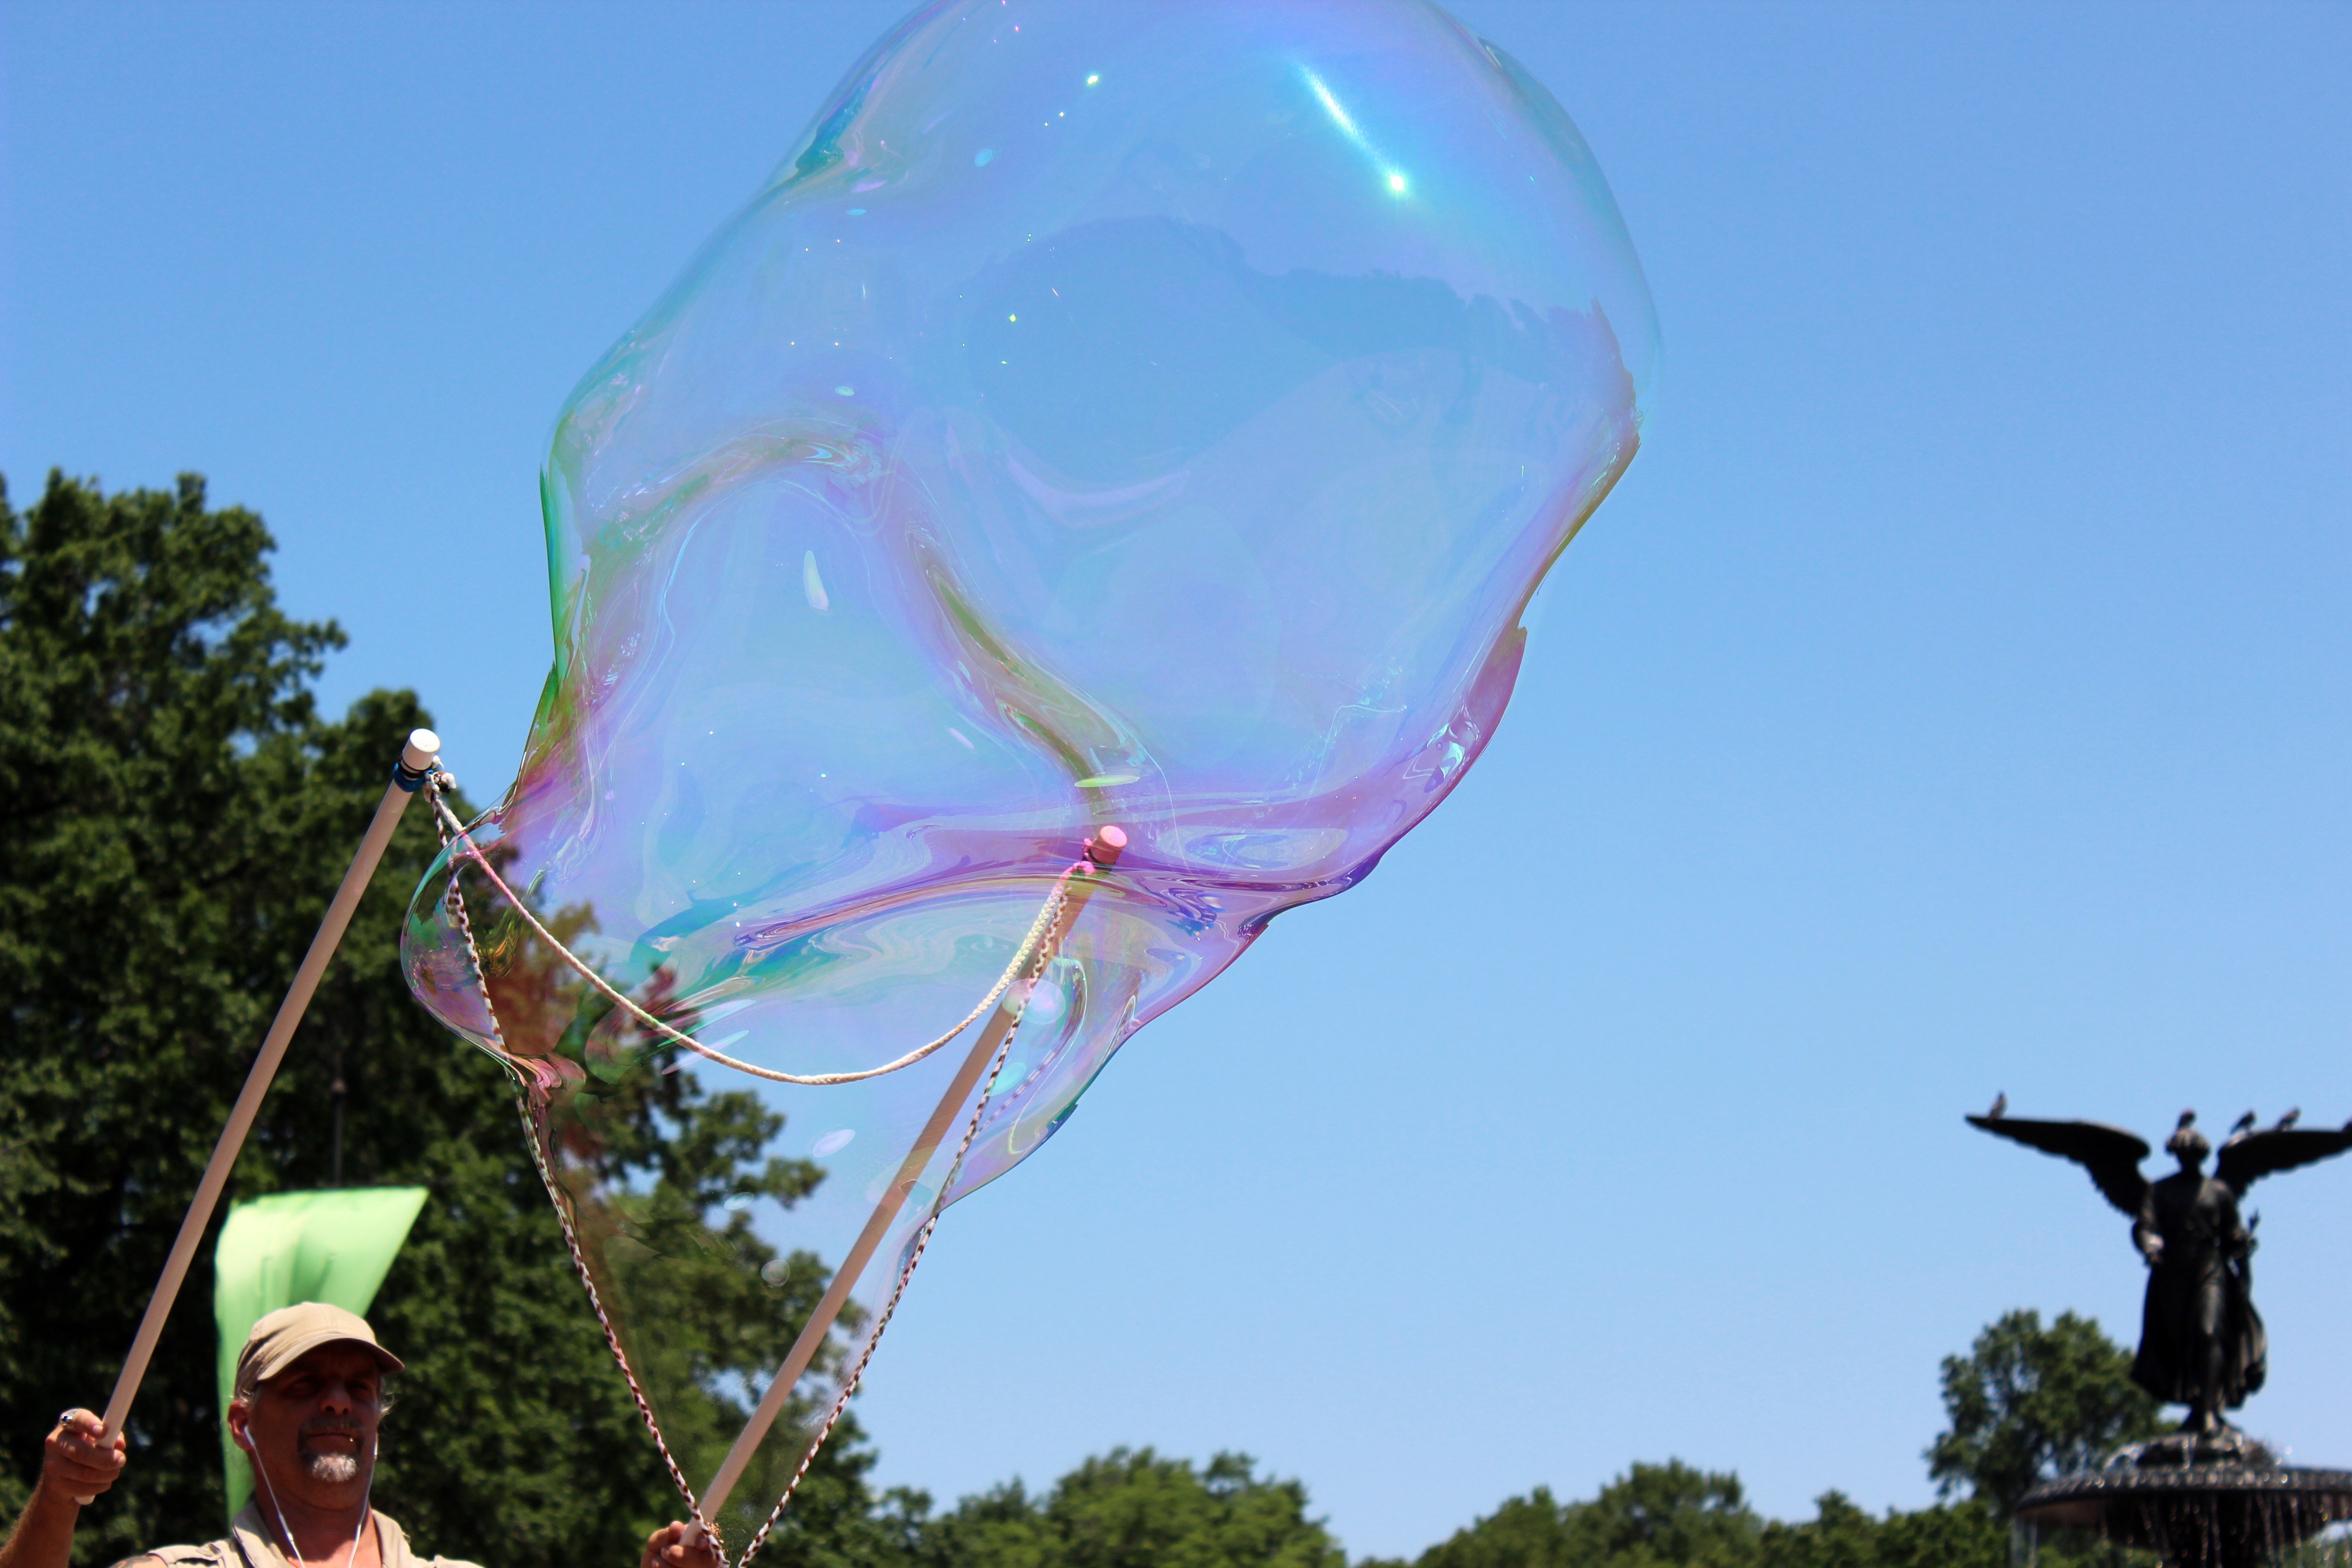
flower, balloon, wind, toy, atmosphere of earth, windsports